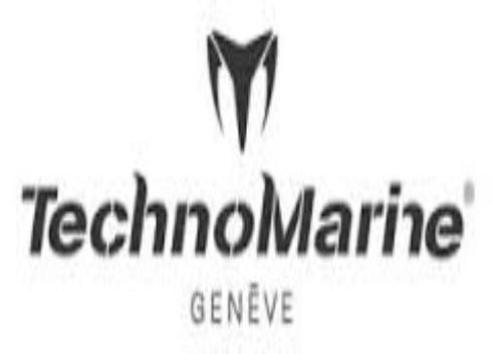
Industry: Clothes